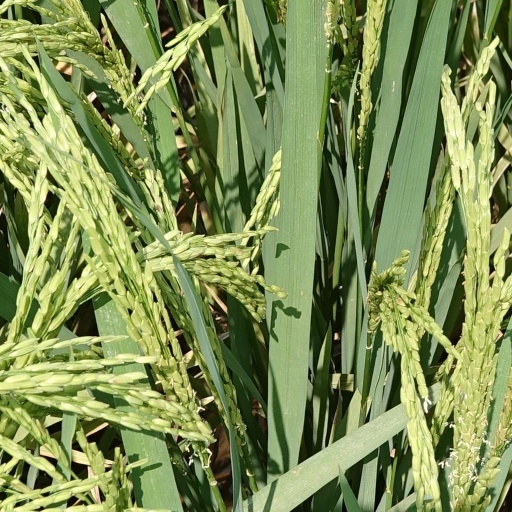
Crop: rice